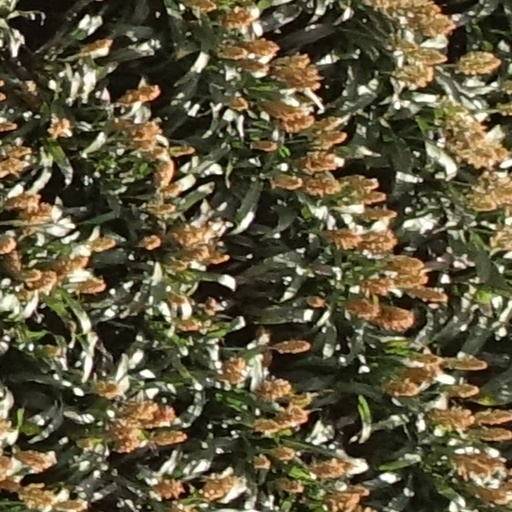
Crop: sorghum